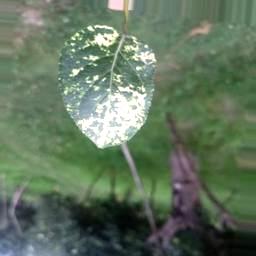
Label: Apple_Mosaic